Foxton, Leicestershire

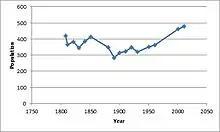
Total Population of Foxton Civil Parish, Leicestershire, as reported by the Census of Population from 1801 to 2011

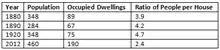
Ratio of People per Dwelling 1880 - 2012, as reported by Chambers O.B.E, David in 'A Foxton Heritage Project'

Foxton's population has been increasing continuously since around 1930. This is illustrated in the line graph to the left, showing the changing population in Foxton, from 1800 until 2011; when the population reached a high of 478.